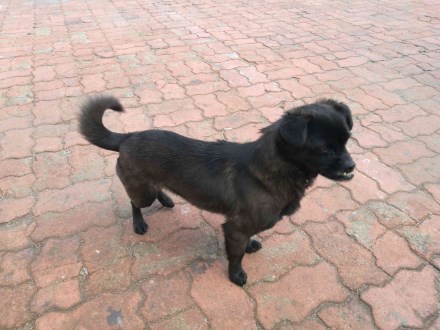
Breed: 3336-n000121-chinese_rural_dog